Ghamka Pailaharu

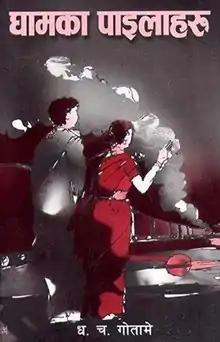
Cover page of the novel

Ghamka Pailaharu is a 1979 Nepali novel by Dha. Cha. Gotame. The novel depicts the day–to–day life of a nameless town in Tarai region of Nepal, loosely based on Birgunj. Gotame grew up in Birgunj and used the town as the novel's setting. The newly settled town is situated in southern part of central region of Nepal, beside a railway station of the first Nepalese railway (now defunct Nepal Government Railway).